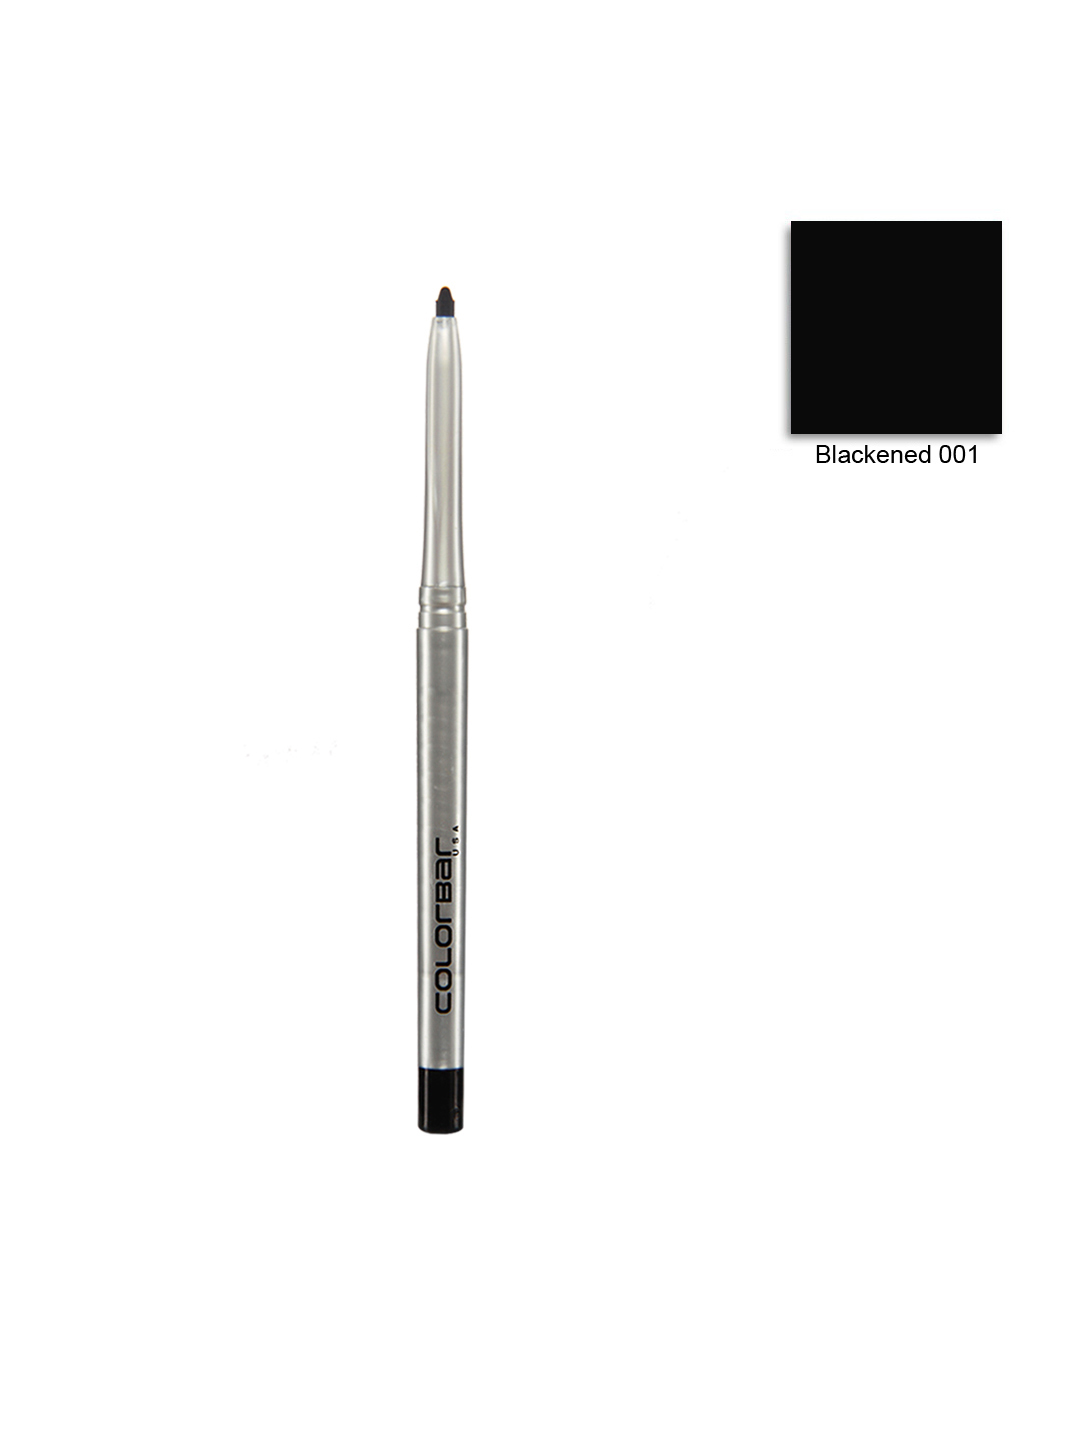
Colorbar Kohl Intense Blackened Eye Liner 001
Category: Personal Care / Makeup / Kajal and Eyeliner
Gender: Women
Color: Black
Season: Spring 2017
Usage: Casual